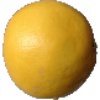
Label: white_grapefruit